Cycling in Australia

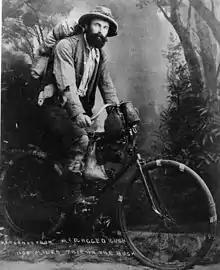
A goldminer pictured after a 1000-mile (1,600-kilometre) round trip to the Mt Rugged Gold Rush in 1895

Bicycles arrived in Australia in 1860s, and the sport was quickly adopted with touring and racing clubs forming.